Algoma Boulevard United Methodist Church

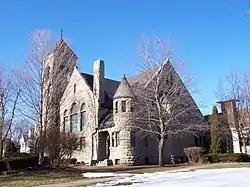

Algoma Boulevard United Methodist Church is a historic Methodist church in Oshkosh, Wisconsin, United States. The congregation was founded in 1870. Its building was built in 1890 and it was added to the National Register of Historic Places in 1974.